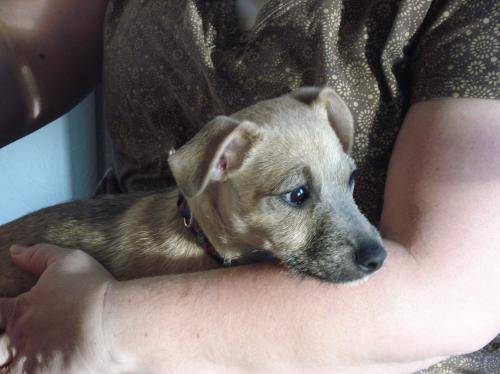
Label: dog